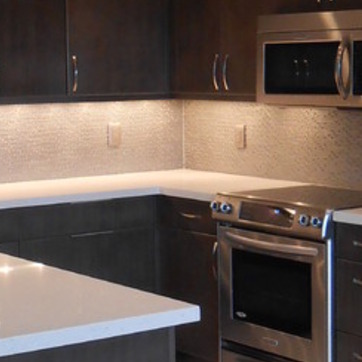
Material: polishedstone